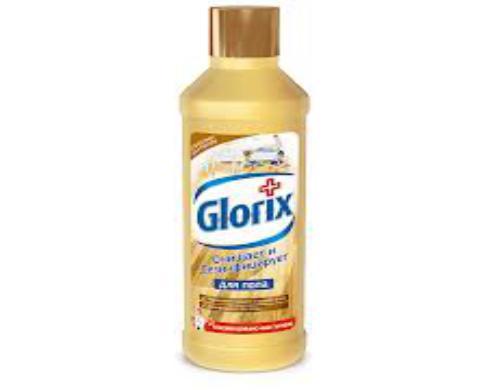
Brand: glorix
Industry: Necessities